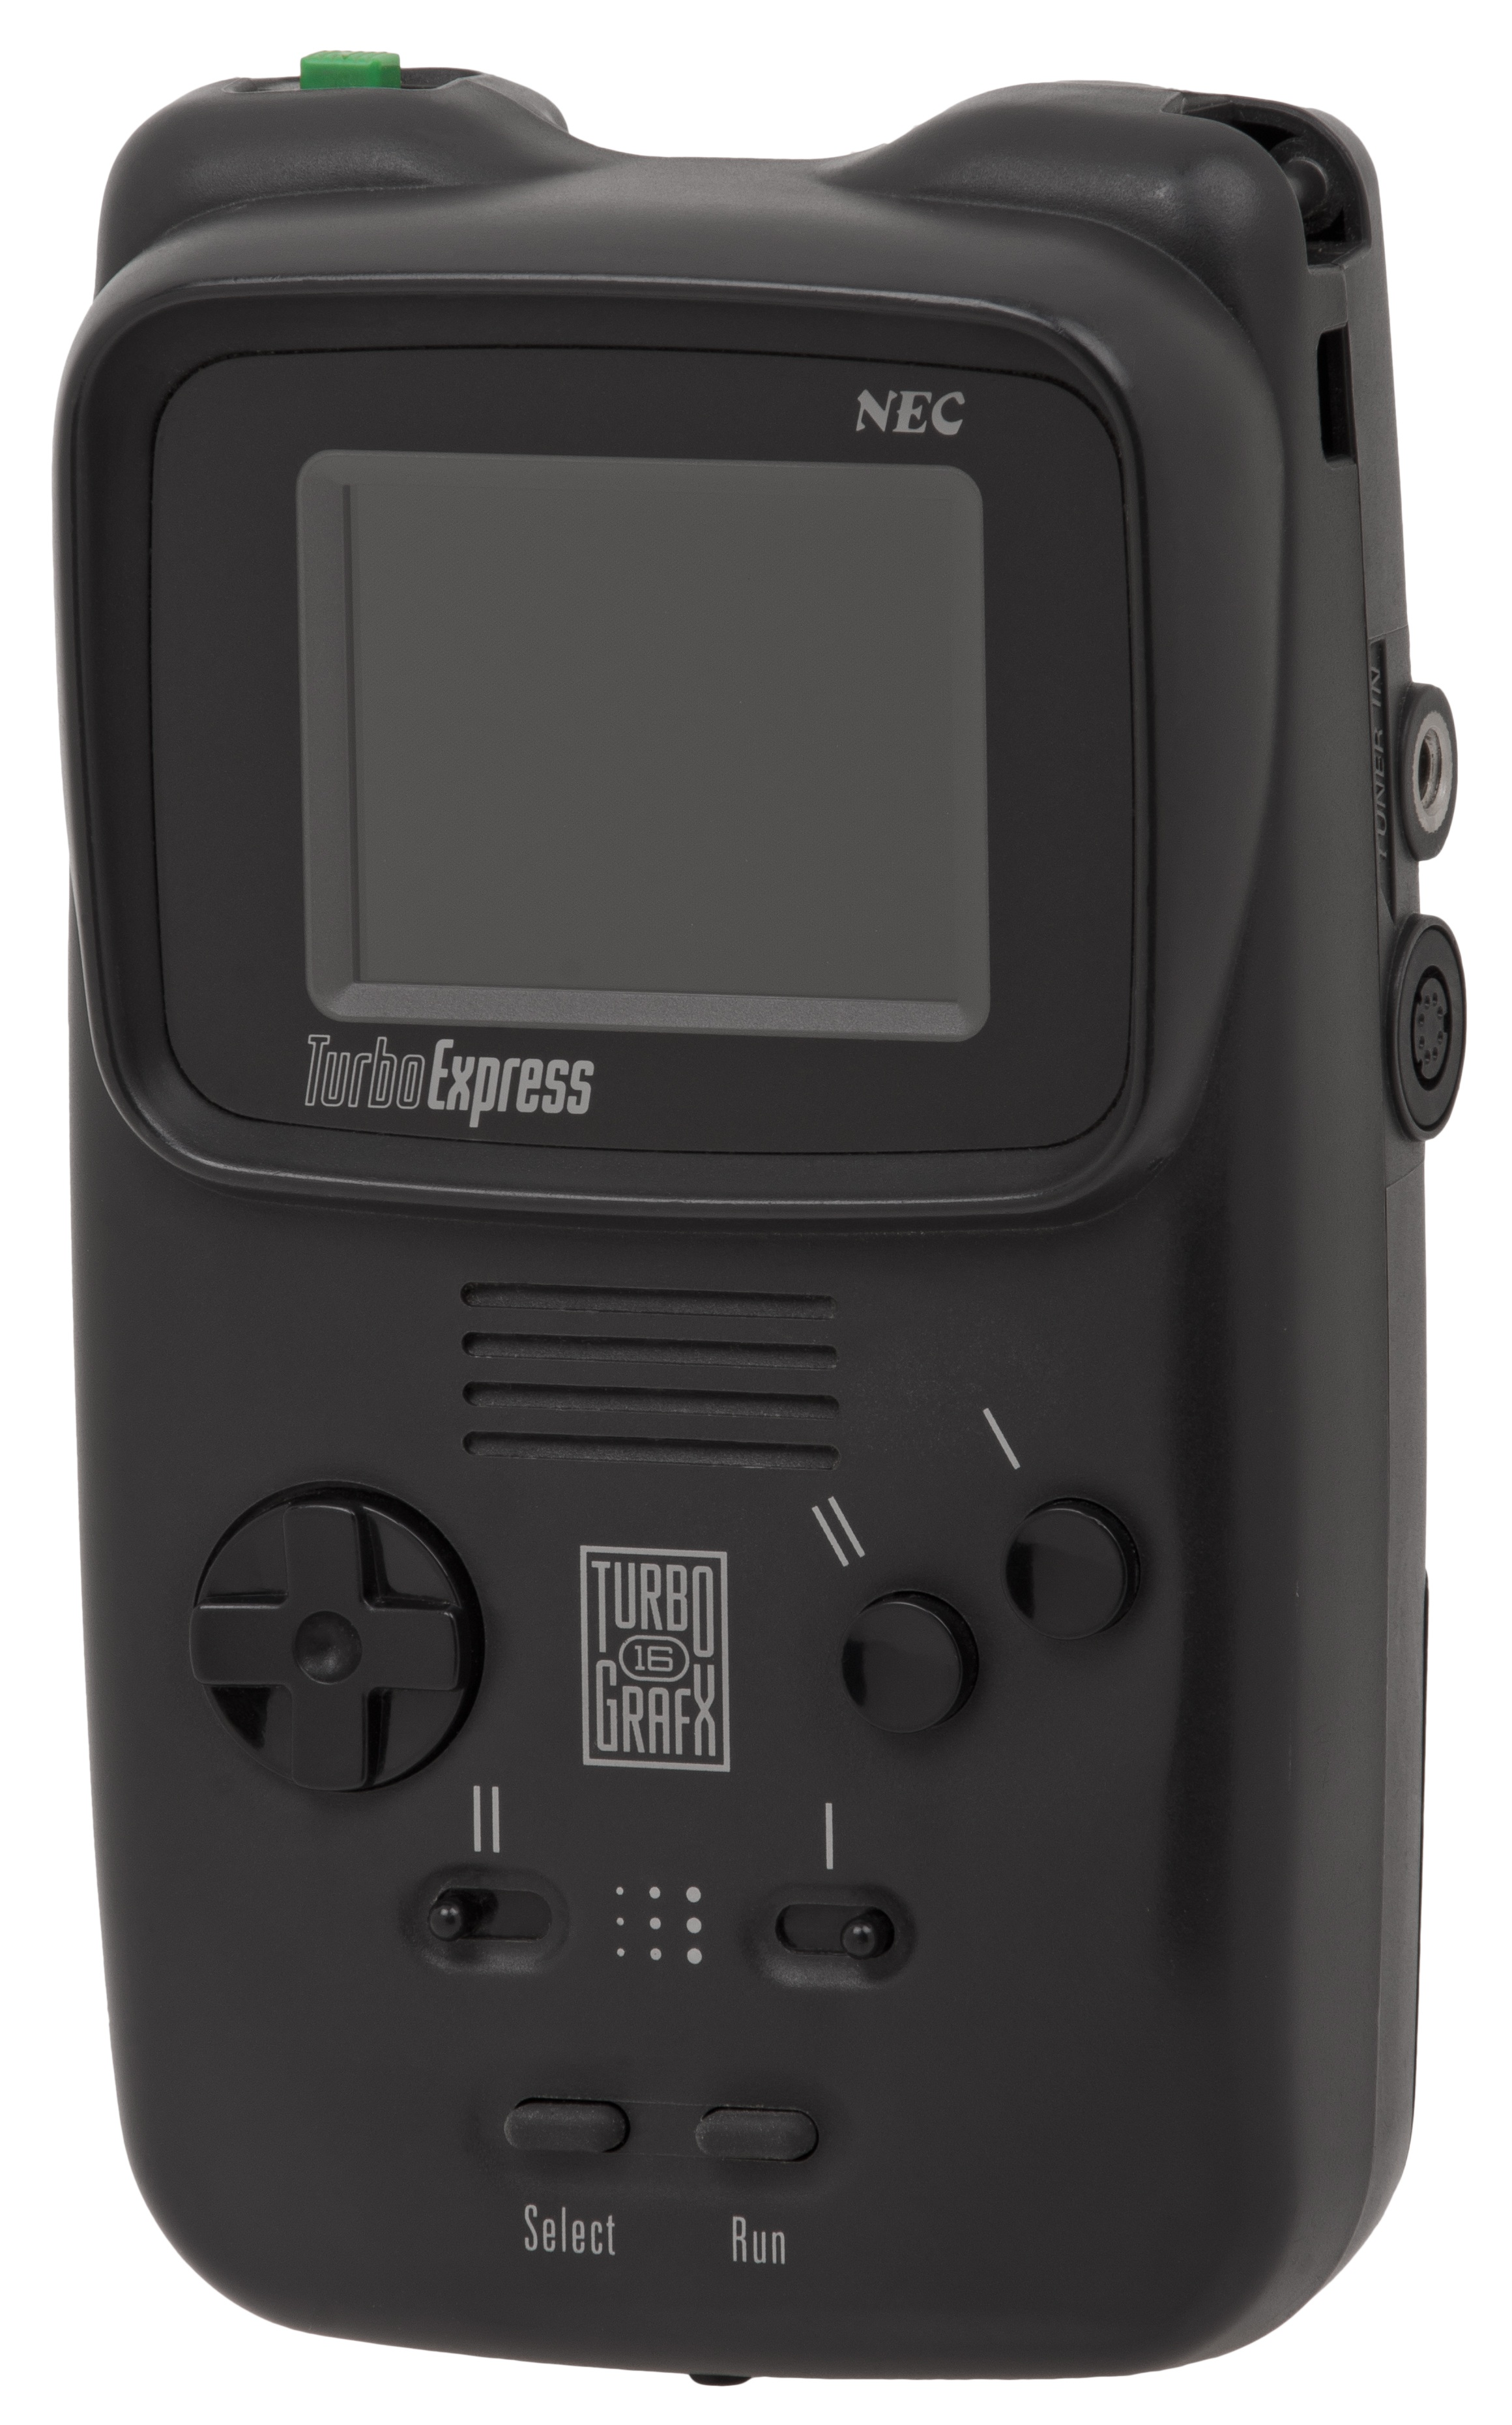
technology, video game, play, toy, device, product, fun, electronics, front, multimedia, entertainment, computer game, cameras optics, electronic device, camera accessory, video game console, turboexpress